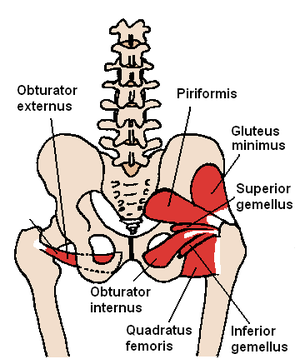
Le muscle carré fémoral ou muscle carré crural est un muscle de la cuisse et du bassin. Il fait partie des muscles pelvi-trochantériens.
Au nombre de six, les muscles pelvi-trochantériens sont des muscles du membre pelvien qui appartiennent plus précisément aux muscles dorsaux et latéraux de la ceinture pelvienne, qui rattachent le membre au tronc.